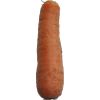
Label: Carrot 1